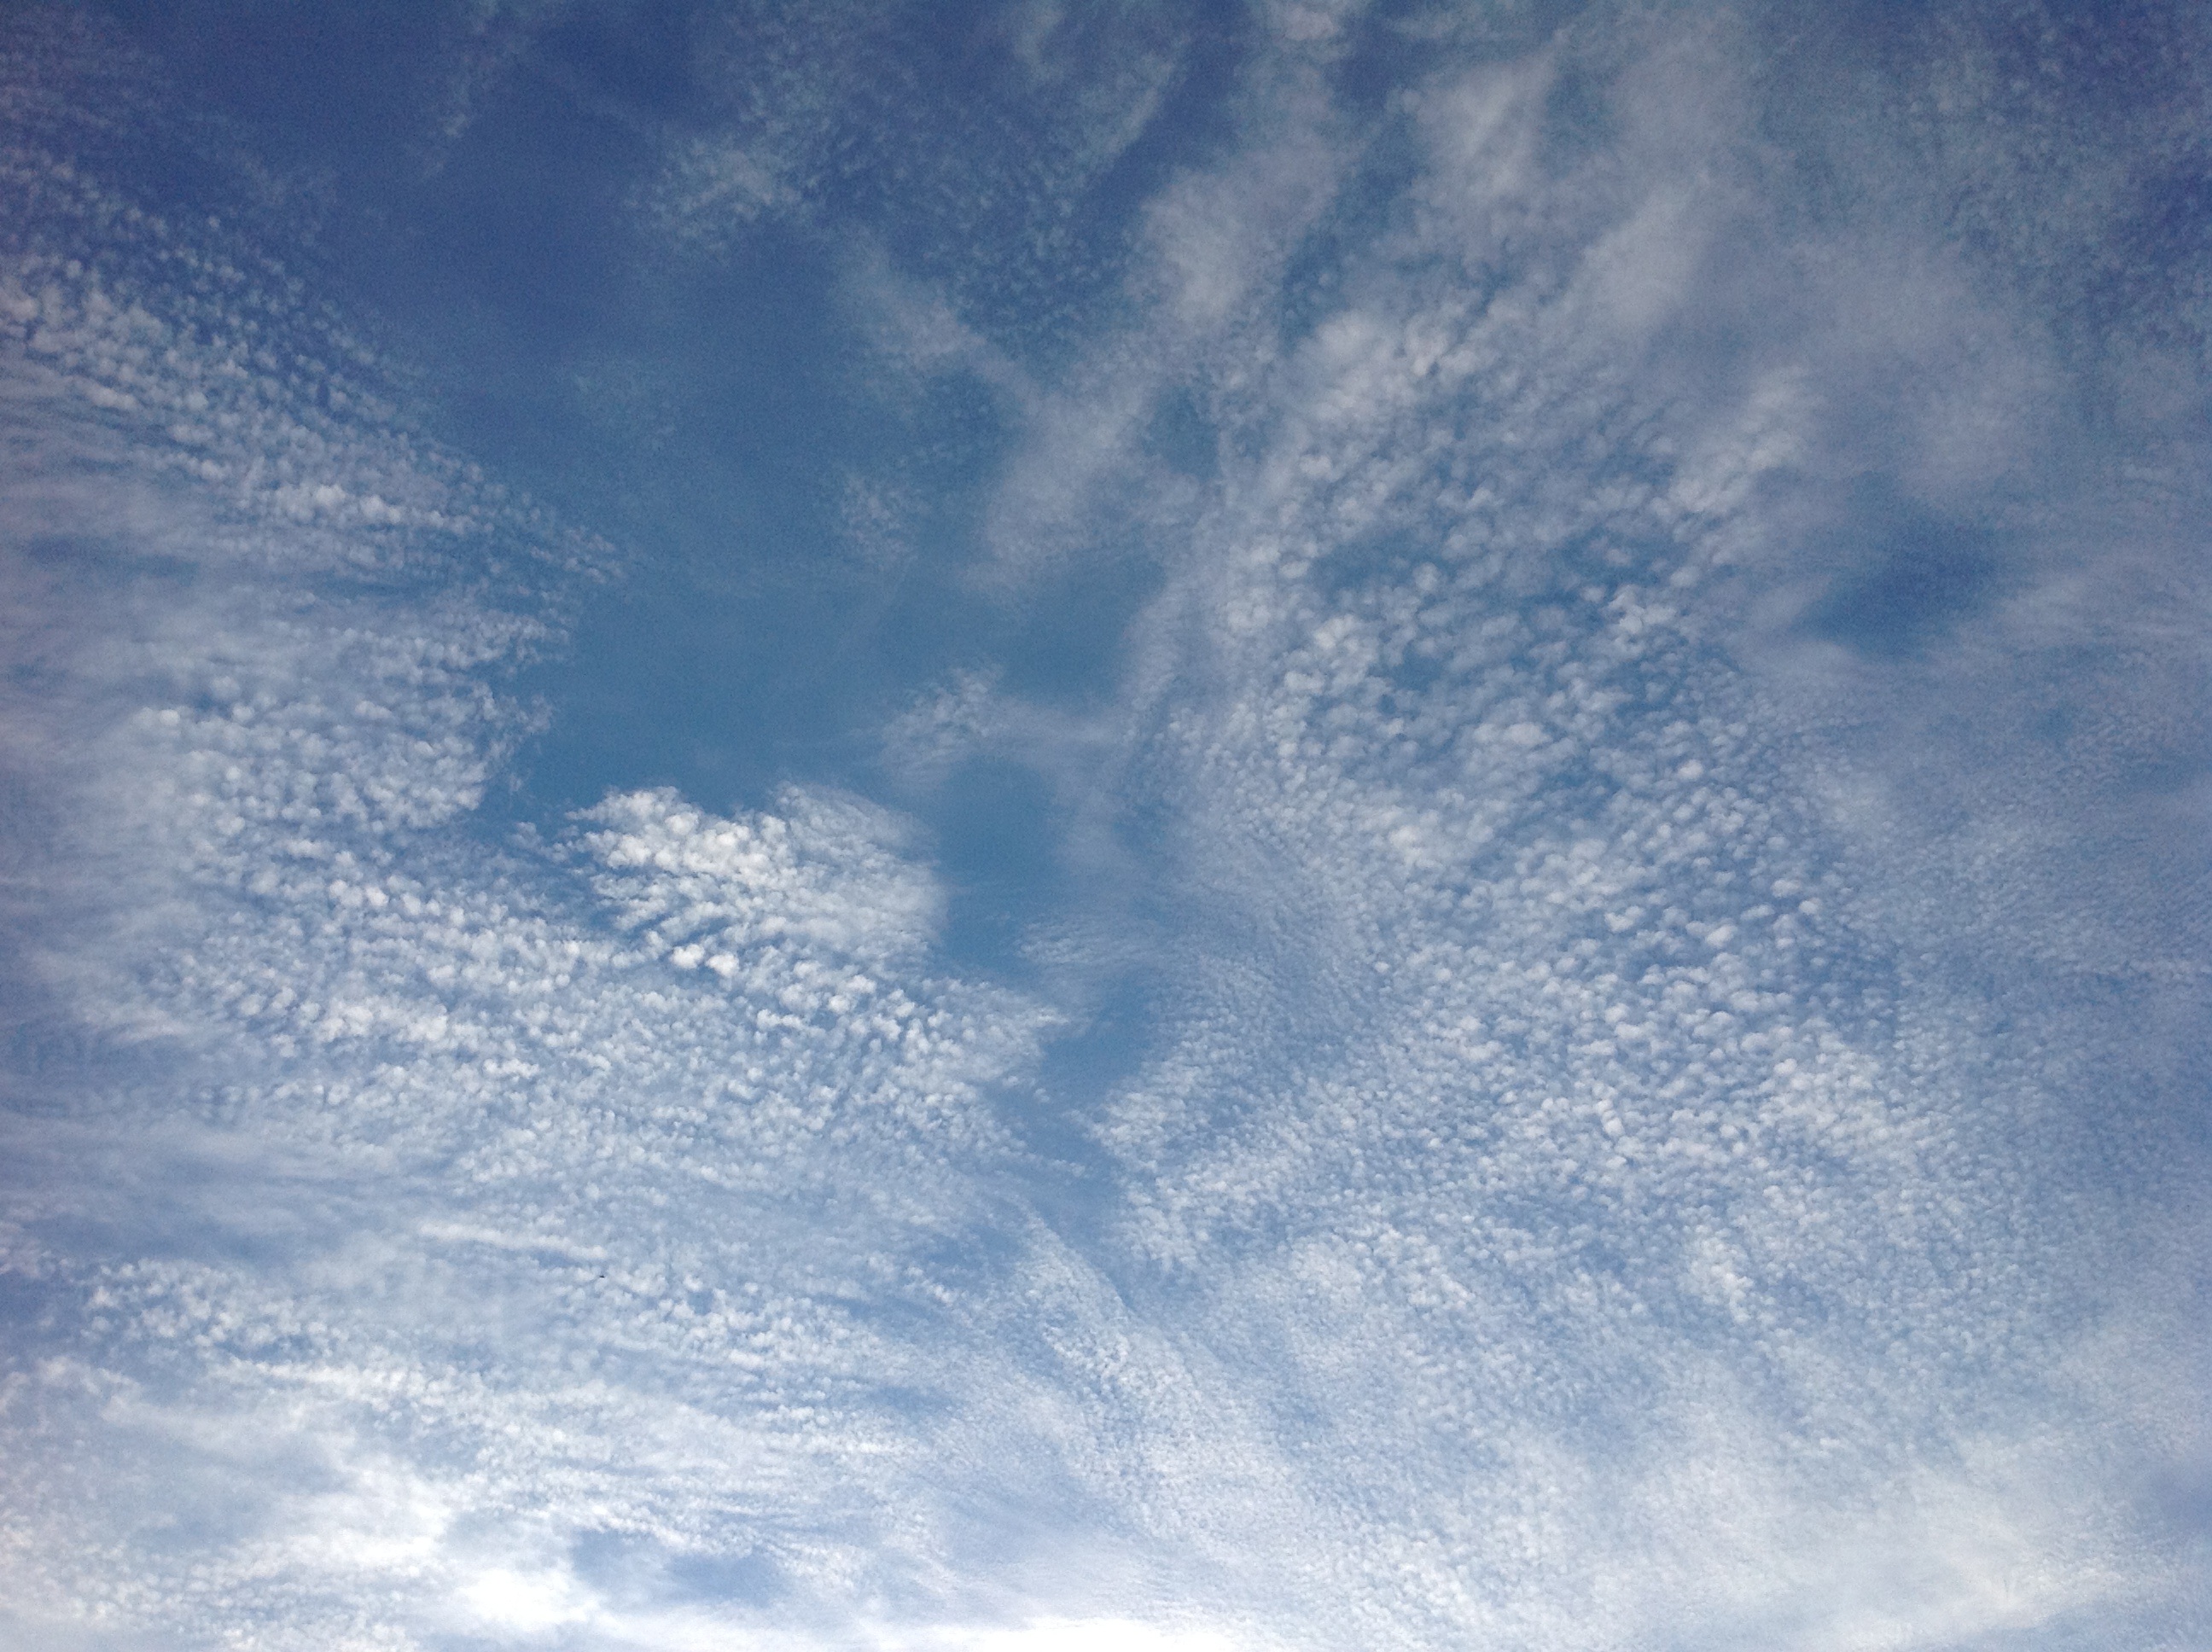
horizon, cloud, sky, sunlight, air, atmosphere, dusk, daytime, model, cumulus, blue, clouds, meteorological phenomenon, atmosphere of earth